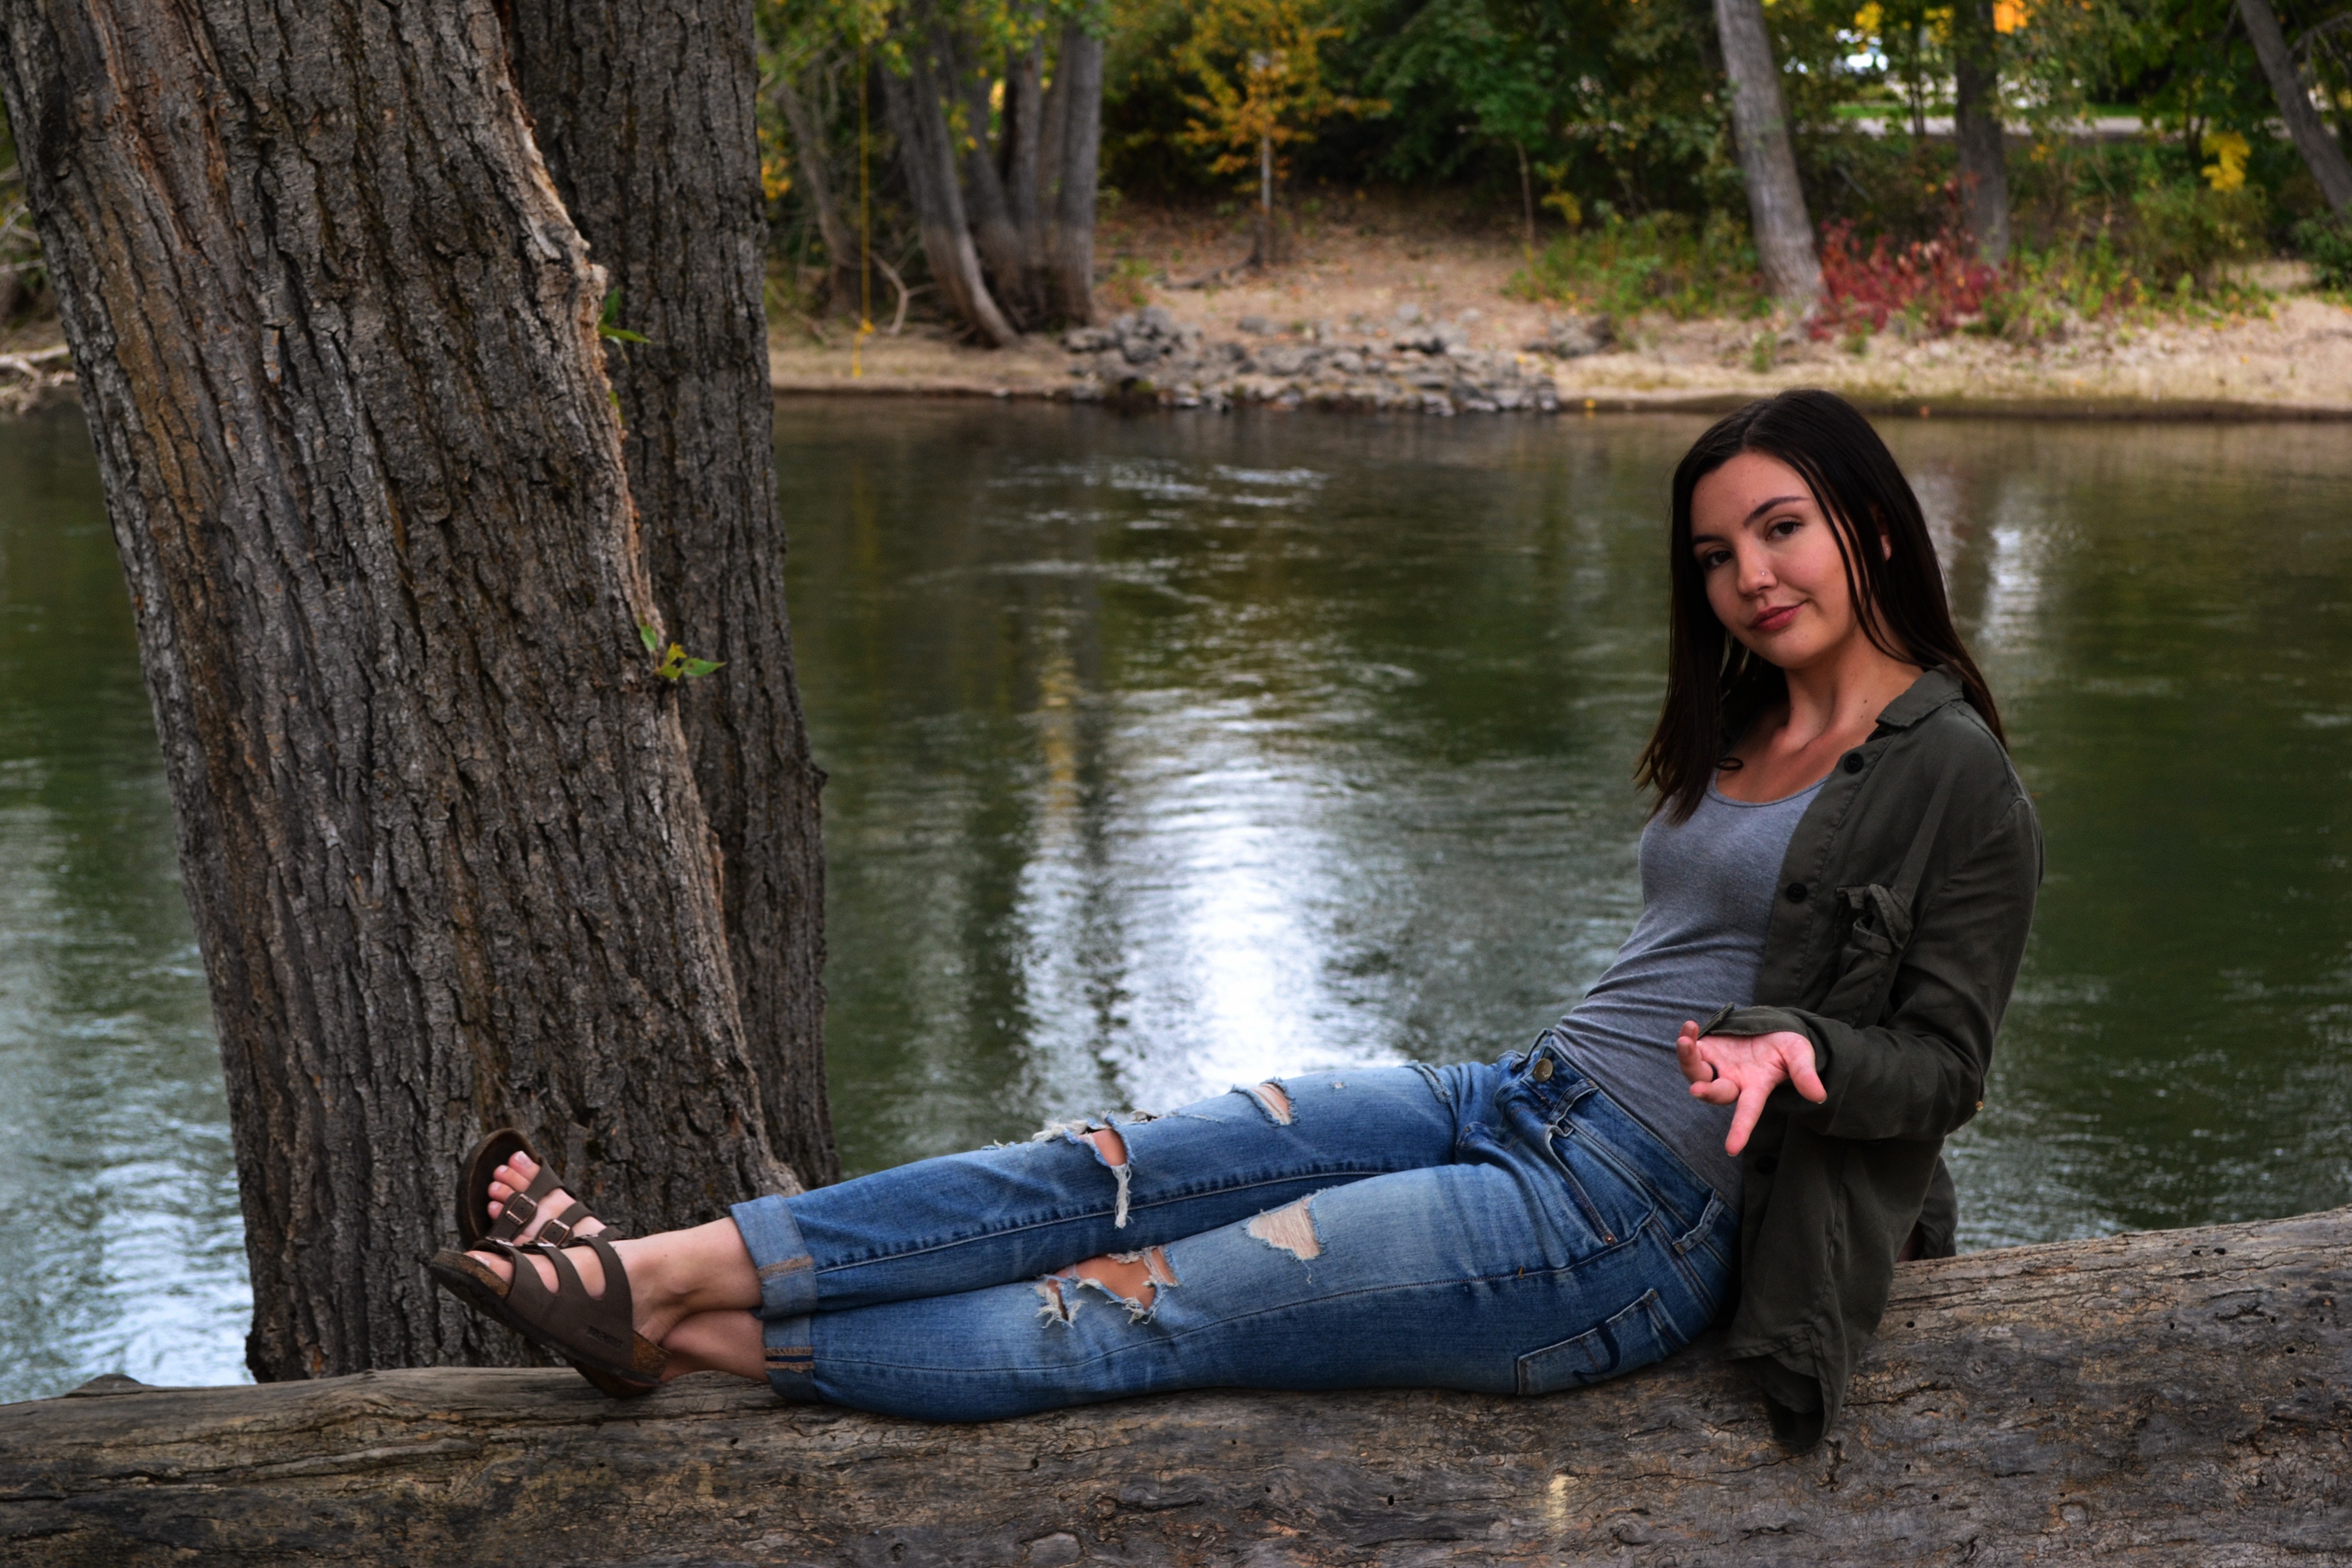
water, tree, beauty, girl, river, photography, sitting, plant, vacation, fun, lake, leisure, recreation, water feature, watercourse